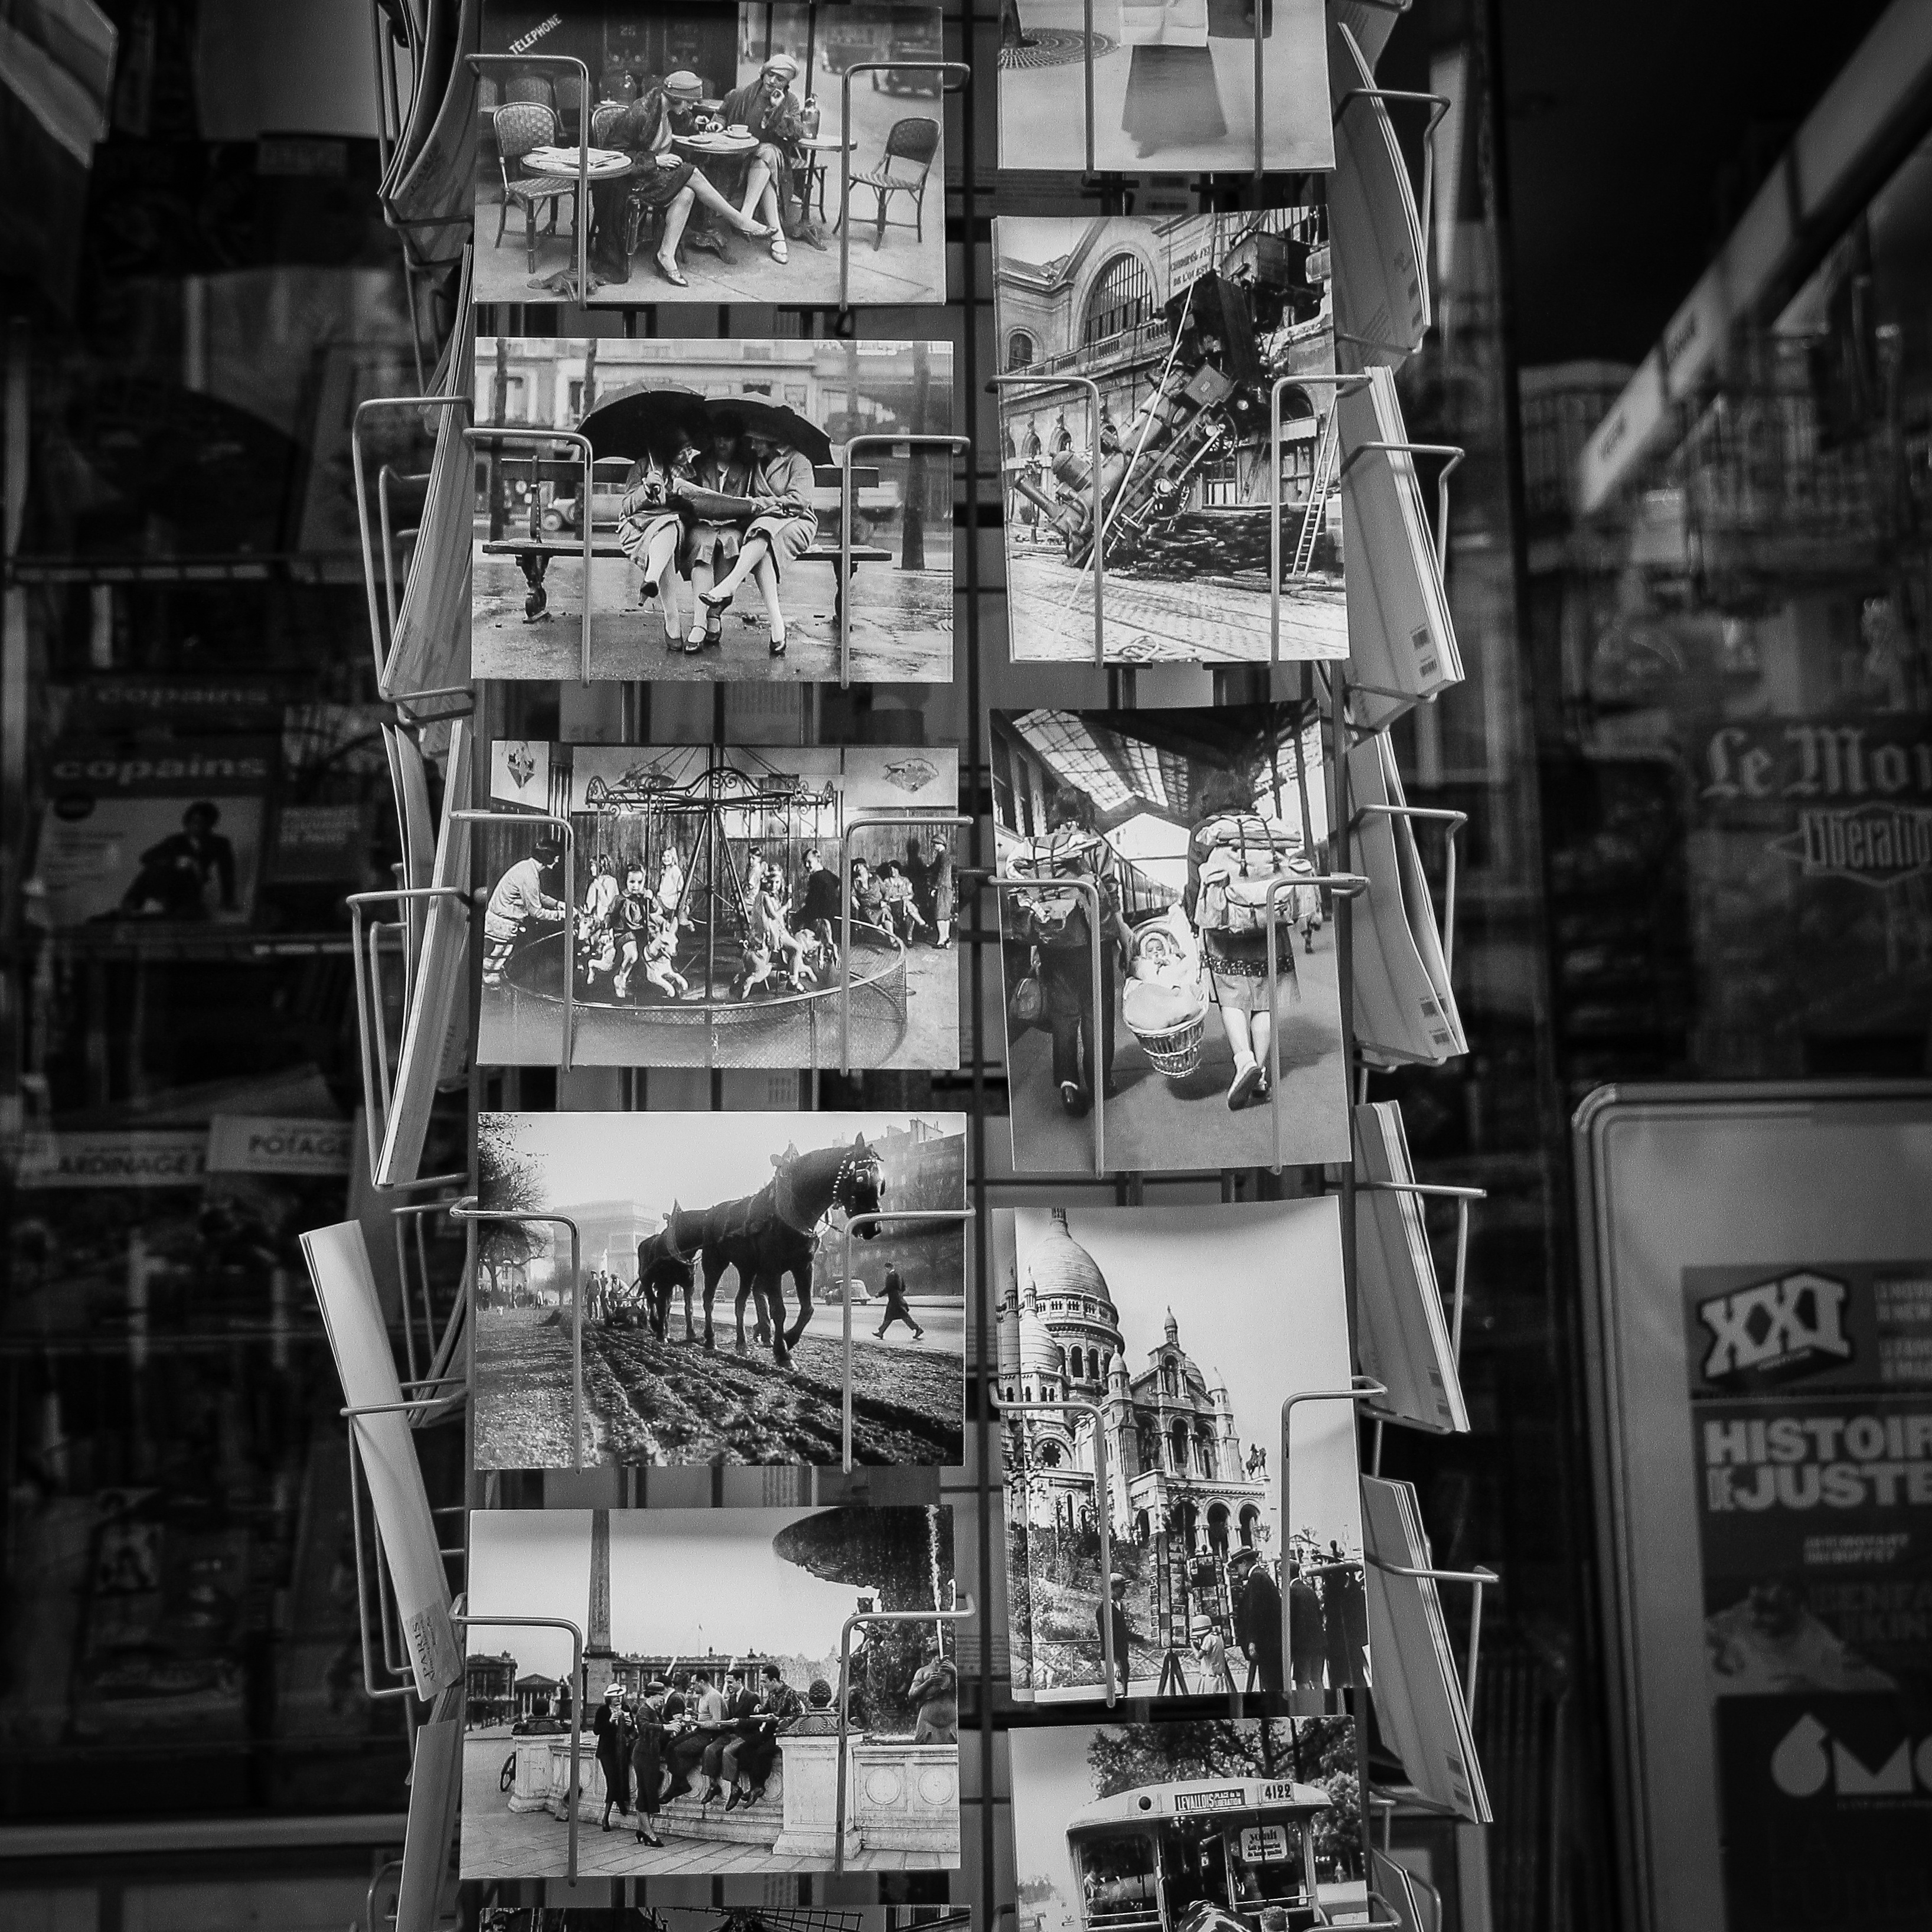
black and white, road, white, street, photography, paris, black, monochrome, tourism, photograph, postcard, image, trader, urban area, monochrome photography